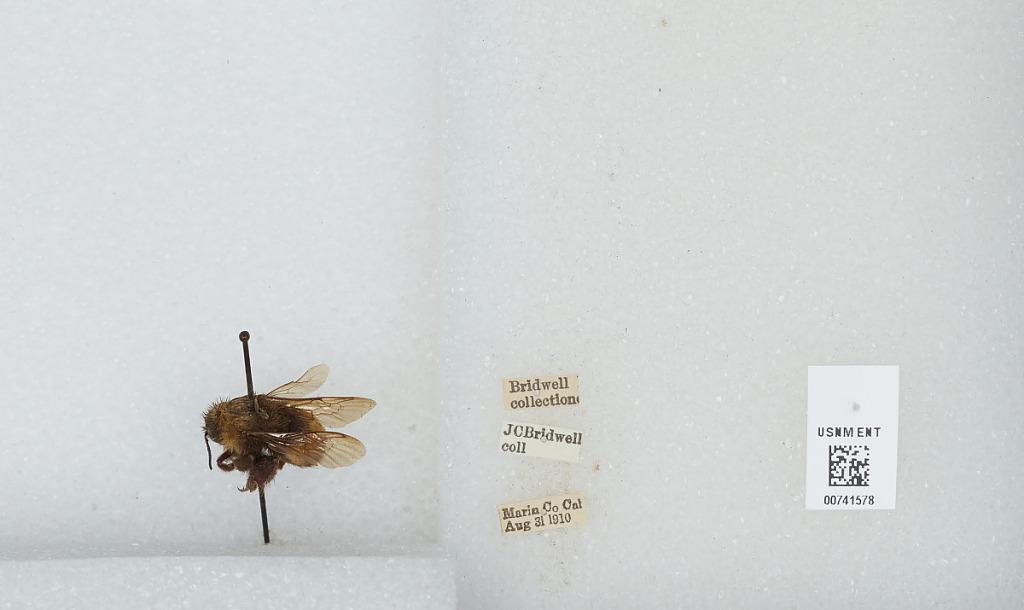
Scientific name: Bombus (Bombus) occidentalis Greene
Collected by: J. Bridwell
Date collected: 1910-8-31
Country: United States
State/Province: California
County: Marin
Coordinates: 38.03, -122.73